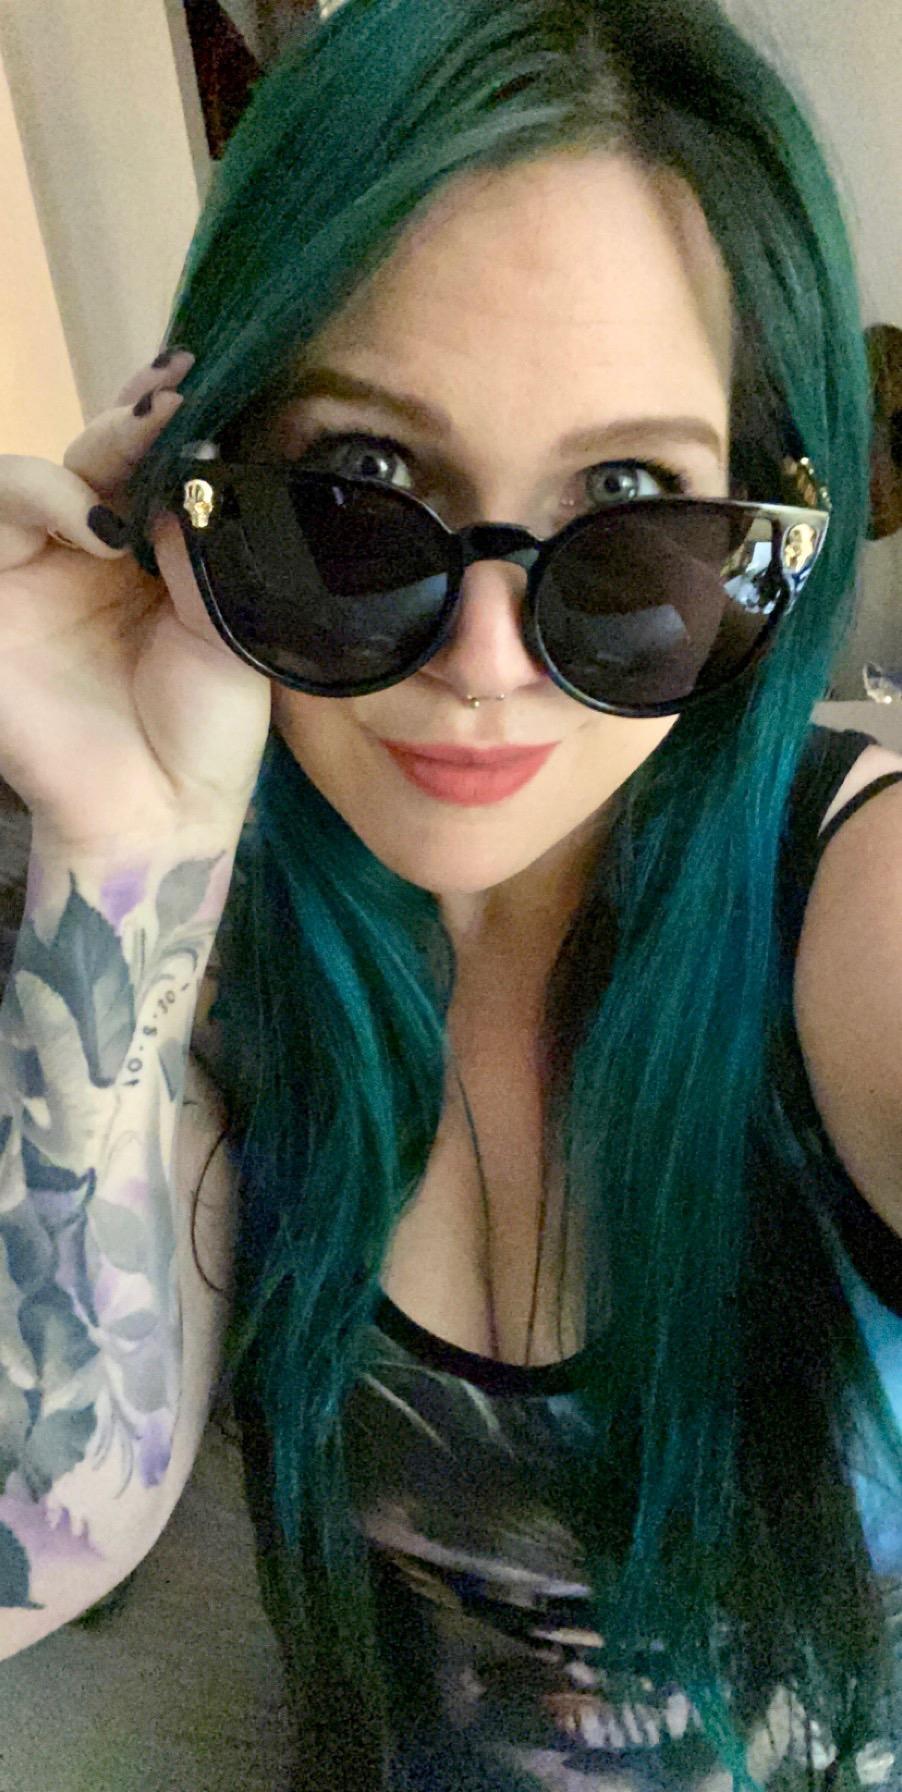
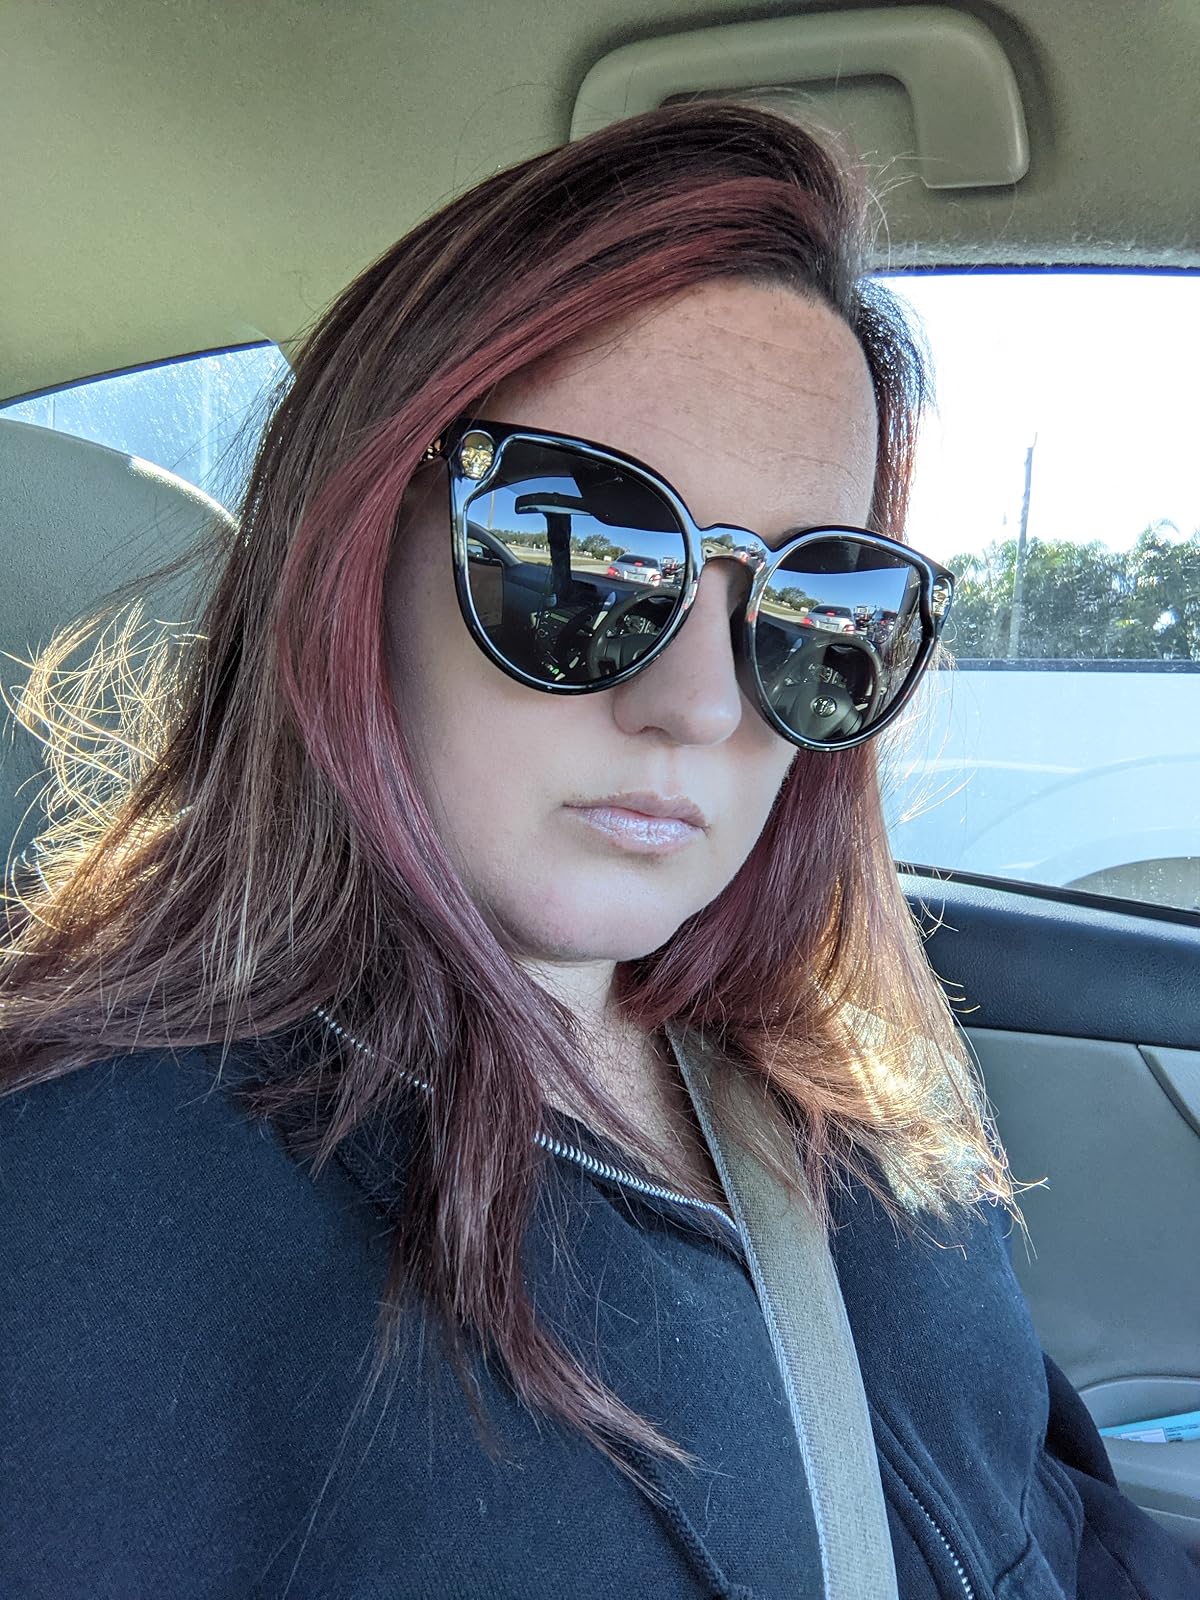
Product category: accessories_sunglasses
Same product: yes